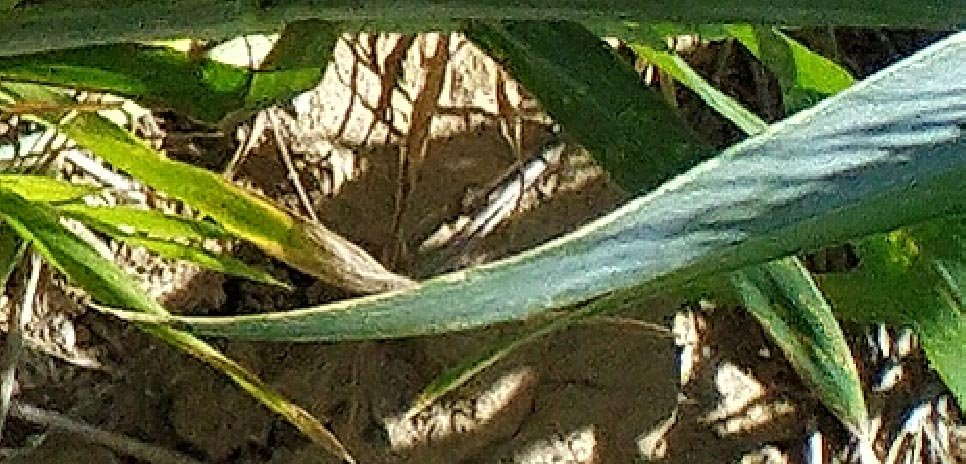
Label: Wheat___Healthy